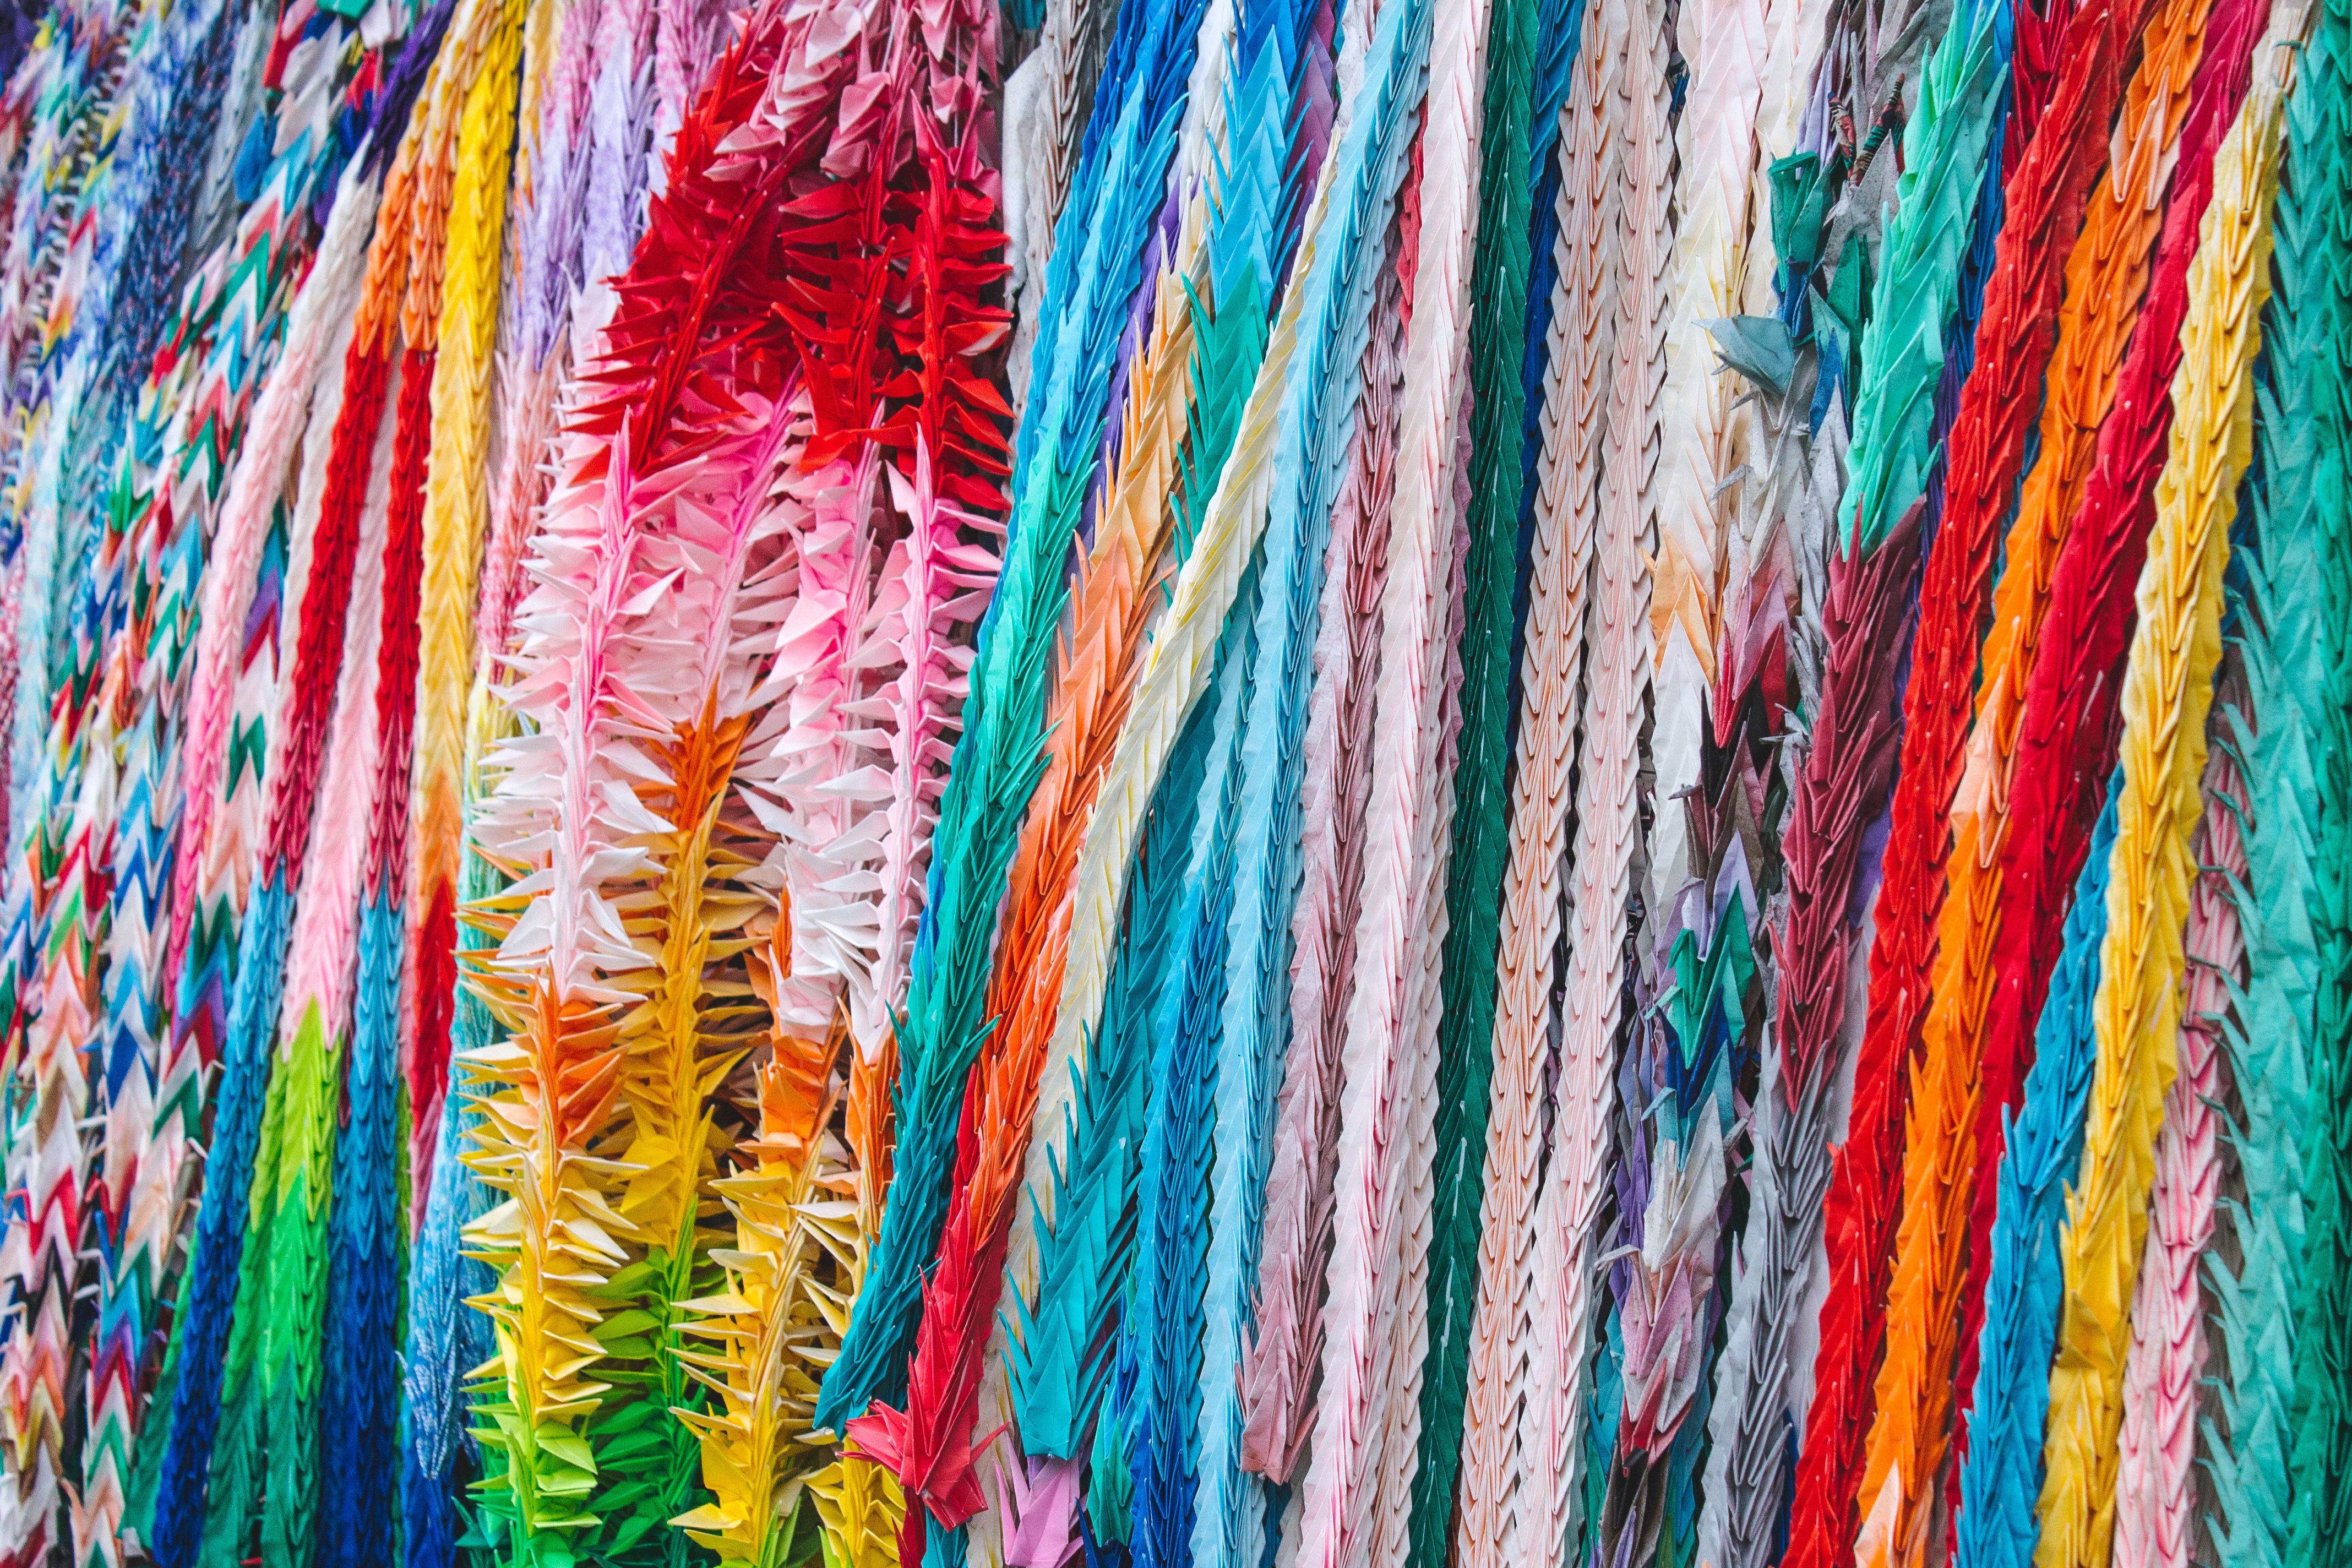
bird, color, material, thread, textile, fashion accessory